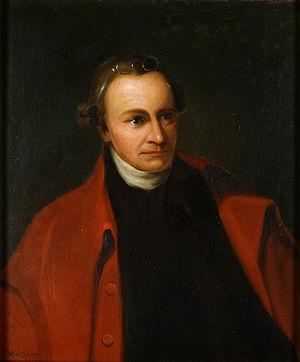
Patrick Henry était un acteur important de la révolution américaine et connu pour sa verve oratoire. Avec Samuel Adams et Thomas Paine, il fut l'un des défenseurs les plus radicaux de l'insurrection des colonies contre l'Angleterre. Il défendit également les principes républicains et les droits individuels des citoyens.
Le gouverneur du Commonwealth de Virginie est le détenteur du pouvoir exécutif dans l'État américain de Virgine et le commandant en chef des forces militaires de l’État. Il est élu pour un mandat de quatre ans non renouvelable. Le gouverneur a le devoir d'appliquer les lois de l’État, et le pouvoir d'approuver ou de mettre son veto aux projets de loi adoptés par l'Assemblée générale de Virginie, de convoquer l'assemblée législative, et d'accorder des grâces.